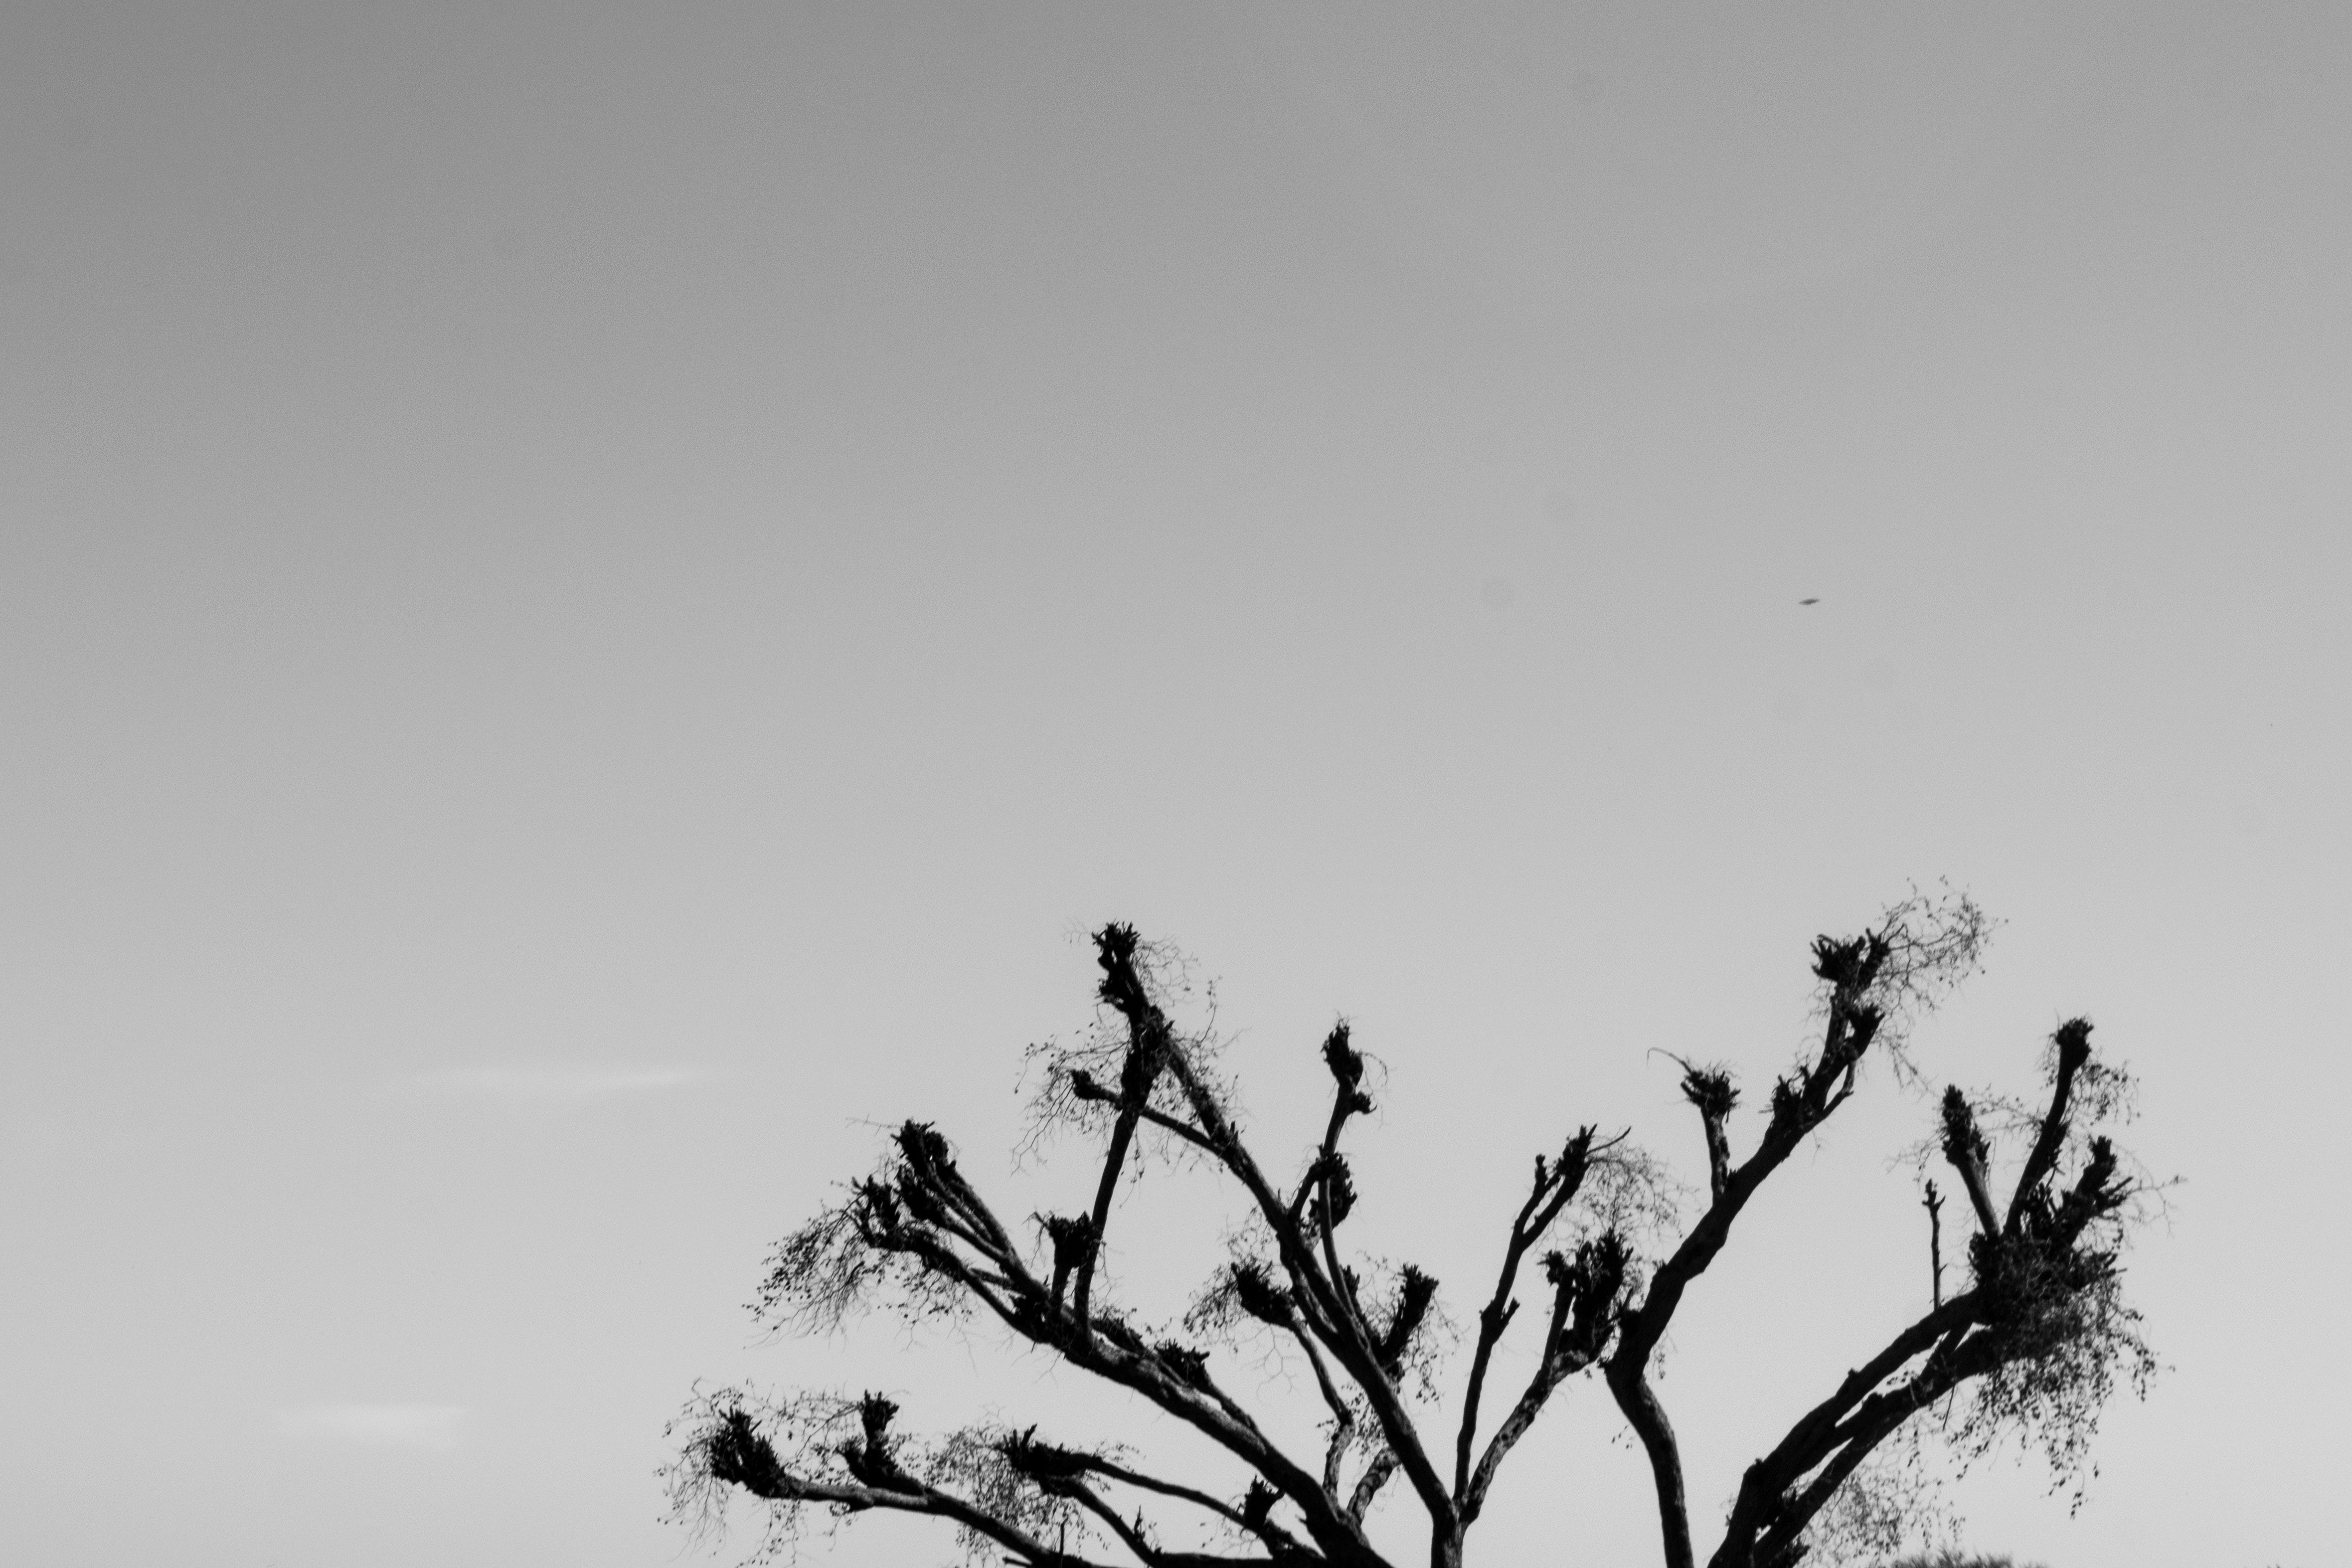
tree, nature, grass, branch, silhouette, cloud, black and white, plant, sky, white, morning, leaf, line, black, monochrome, monochrome photography, atmospheric phenomenon, atmosphere of earth